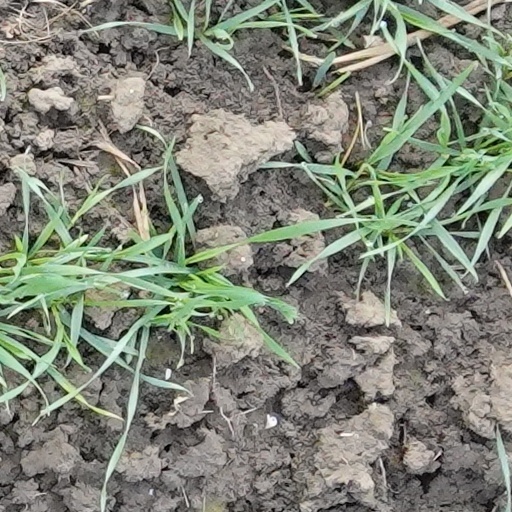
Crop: wheat